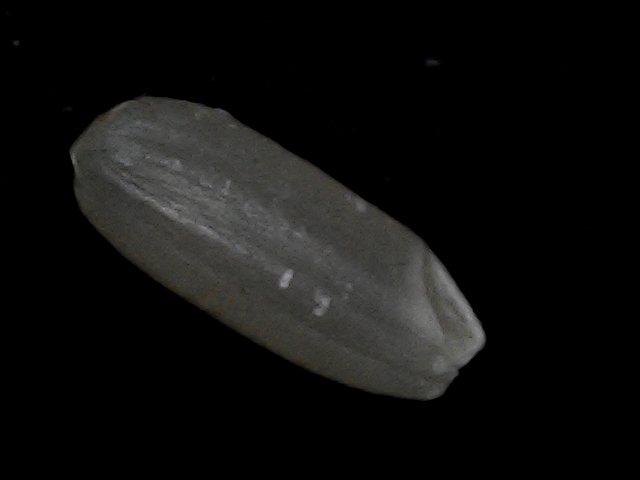
Rice variety: BD95